Yona Fischer

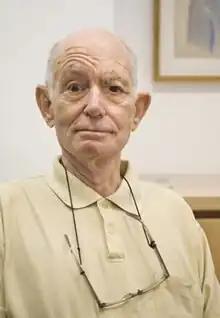

Yona Fischer (20 November 1932 – 3 March 2022) was an Israeli art curator and art critic. Winner of the Israel Prize for Design for the year 1977.